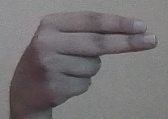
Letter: ain